Oceanic deserts

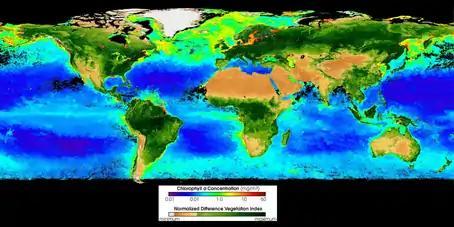
Figure 3: This composite image gives an indication of the magnitude and distribution of global primary production, both oceanic (mg/m3 chlorophyll a) and terrestrial (normalized difference land vegetation index). (Visible Earth NASA, 2009)

Oceanic deserts are influenced by several key atmospheric and climatic factors. Persistent high-pressure systems, known as subtropical highs, dominate these regions, leading to stable atmospheric conditions. The stable high-pressure zones prevent the development of deep convective clouds, which are necessary for rainfall. As a result, annual precipitation in oceanic deserts is minimal, comparable to the aridity observed in terrestrial deserts.